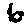
Label: 6